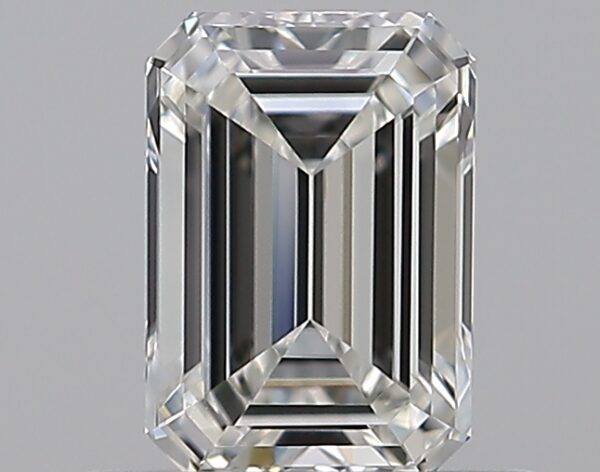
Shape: emerald
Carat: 0.65
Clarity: VS2
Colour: G
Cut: EX
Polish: EX
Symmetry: EX
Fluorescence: F
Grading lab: GIA
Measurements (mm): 5.98 x 4.17 x 2.72